Krasnobród

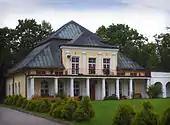
Krasnobród Sanatorium, formerly the Leszczyński Palace

The name of the town comes from the Old Polish "krasny bród", which in English means "beautiful ford". According to records, in the mid-16th century the village of Krasnobród was owned by the noble Lipski family. In either 1572 or 1576, it received town charter. At that time, Krasnobród was located near the boundary between Chełm Land (part of its Ruthenian Voivodeship) and the Bełz Voivodeship, both within the Lesser Poland Province of the Kingdom of Poland. Across centuries, it remained a private town, owned by several prominent families such as the Leszczyński's, the Zamoyski's, the Tarnowski's and the Jackowski's. Its last owners were the Fudakowski family. Due to location away from main thoroughfares, Krasnobród remained a small town and never turned into an important economic hub.